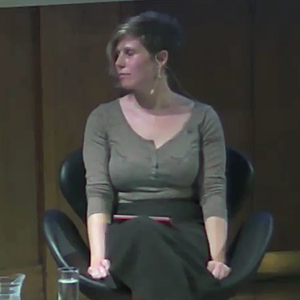
100 Women est une série multi-formats créée en 2013 par la BBC. La série concerne le rôle des femmes au XXIᵉ siècle et inclut des événements à Londres et à Mexico. Après la publication de la liste, l'émission, intitulée BBC's Women Season, est diffusée pendant trois semaines, pendant lesquelles la BBC propose également des rapports en ligne, des débats et des articles sur les femmes. Les femmes du monde entier sont encouragées à participer sur Twitter, en commentant la liste, ainsi que les entretiens et les débats qui suivent sa publication. Une nouvelle liste de lauréates est publiée chaque année depuis 2013.